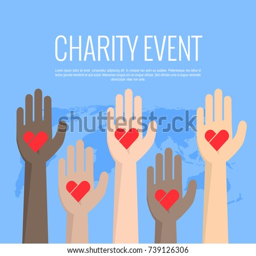
charity event , hands raised in different colors , heart in the palm of your hand